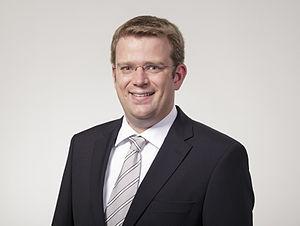
L'Assemblée parlementaire franco-allemande est une institution binationale entre la France et l'Allemagne. L’Assemblée est chargée de veiller à la mise en œuvre des dispositions du traité d'Aix-la-Chapelle, d'élaborer des propositions notamment sur les enjeux transfrontaliers, et de promouvoir la mise en œuvre conjointe des directives de l’Union européenne.